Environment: real
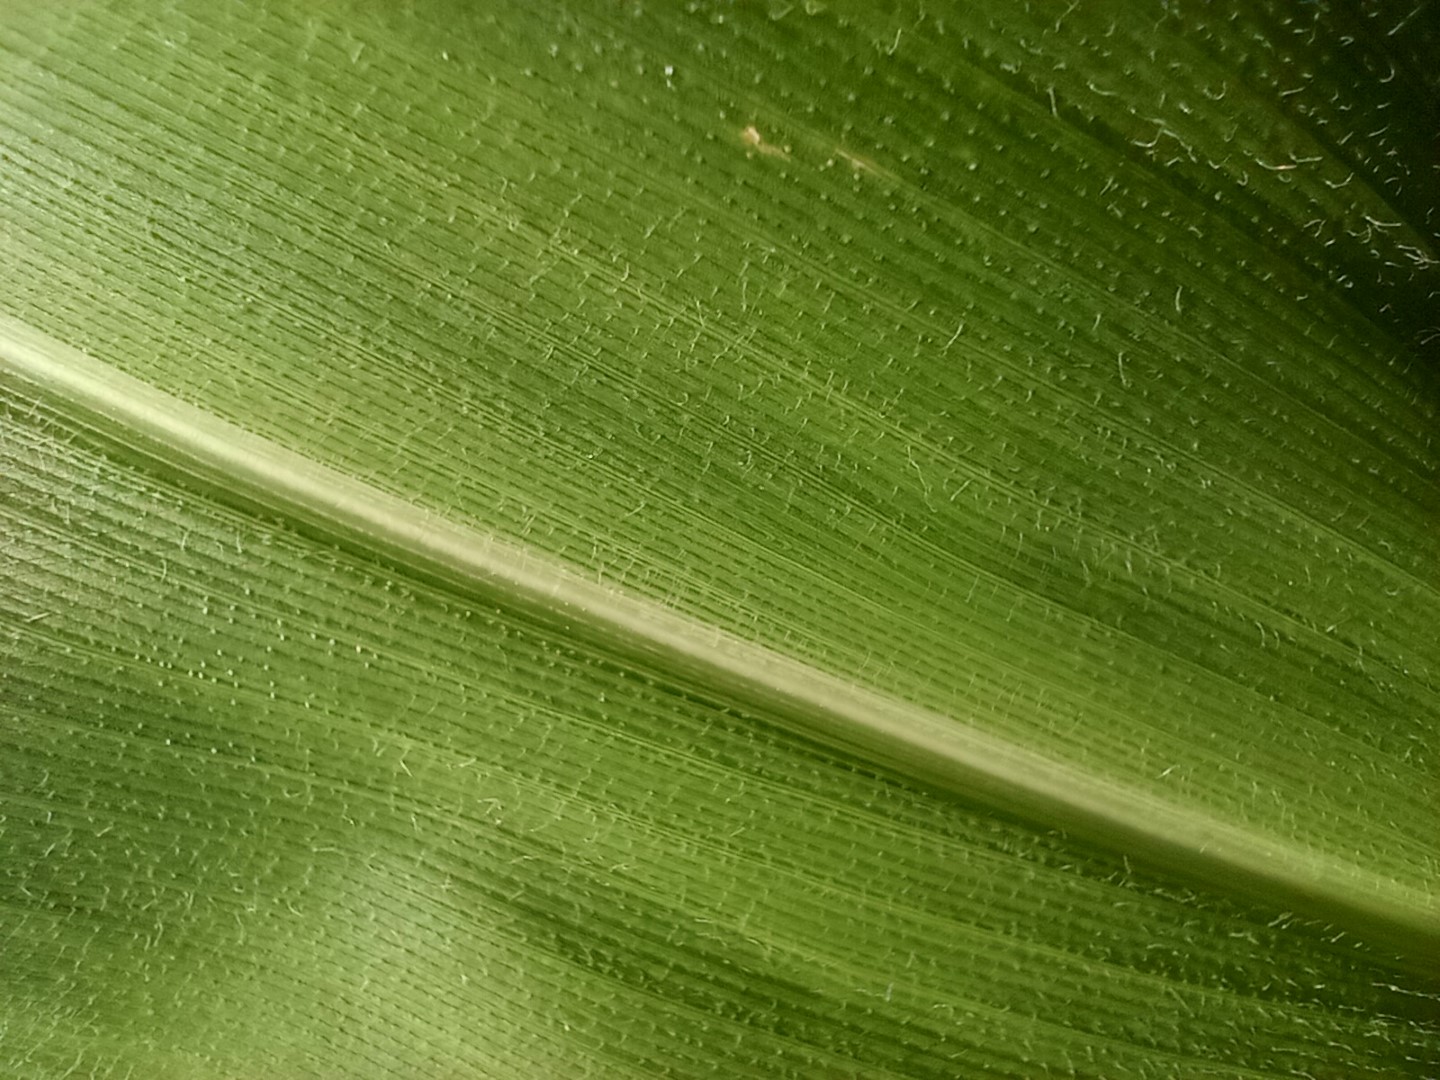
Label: healthy